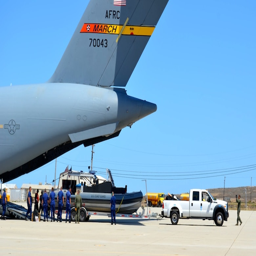
ship class and truck are ready to be unloaded from an aircraft .